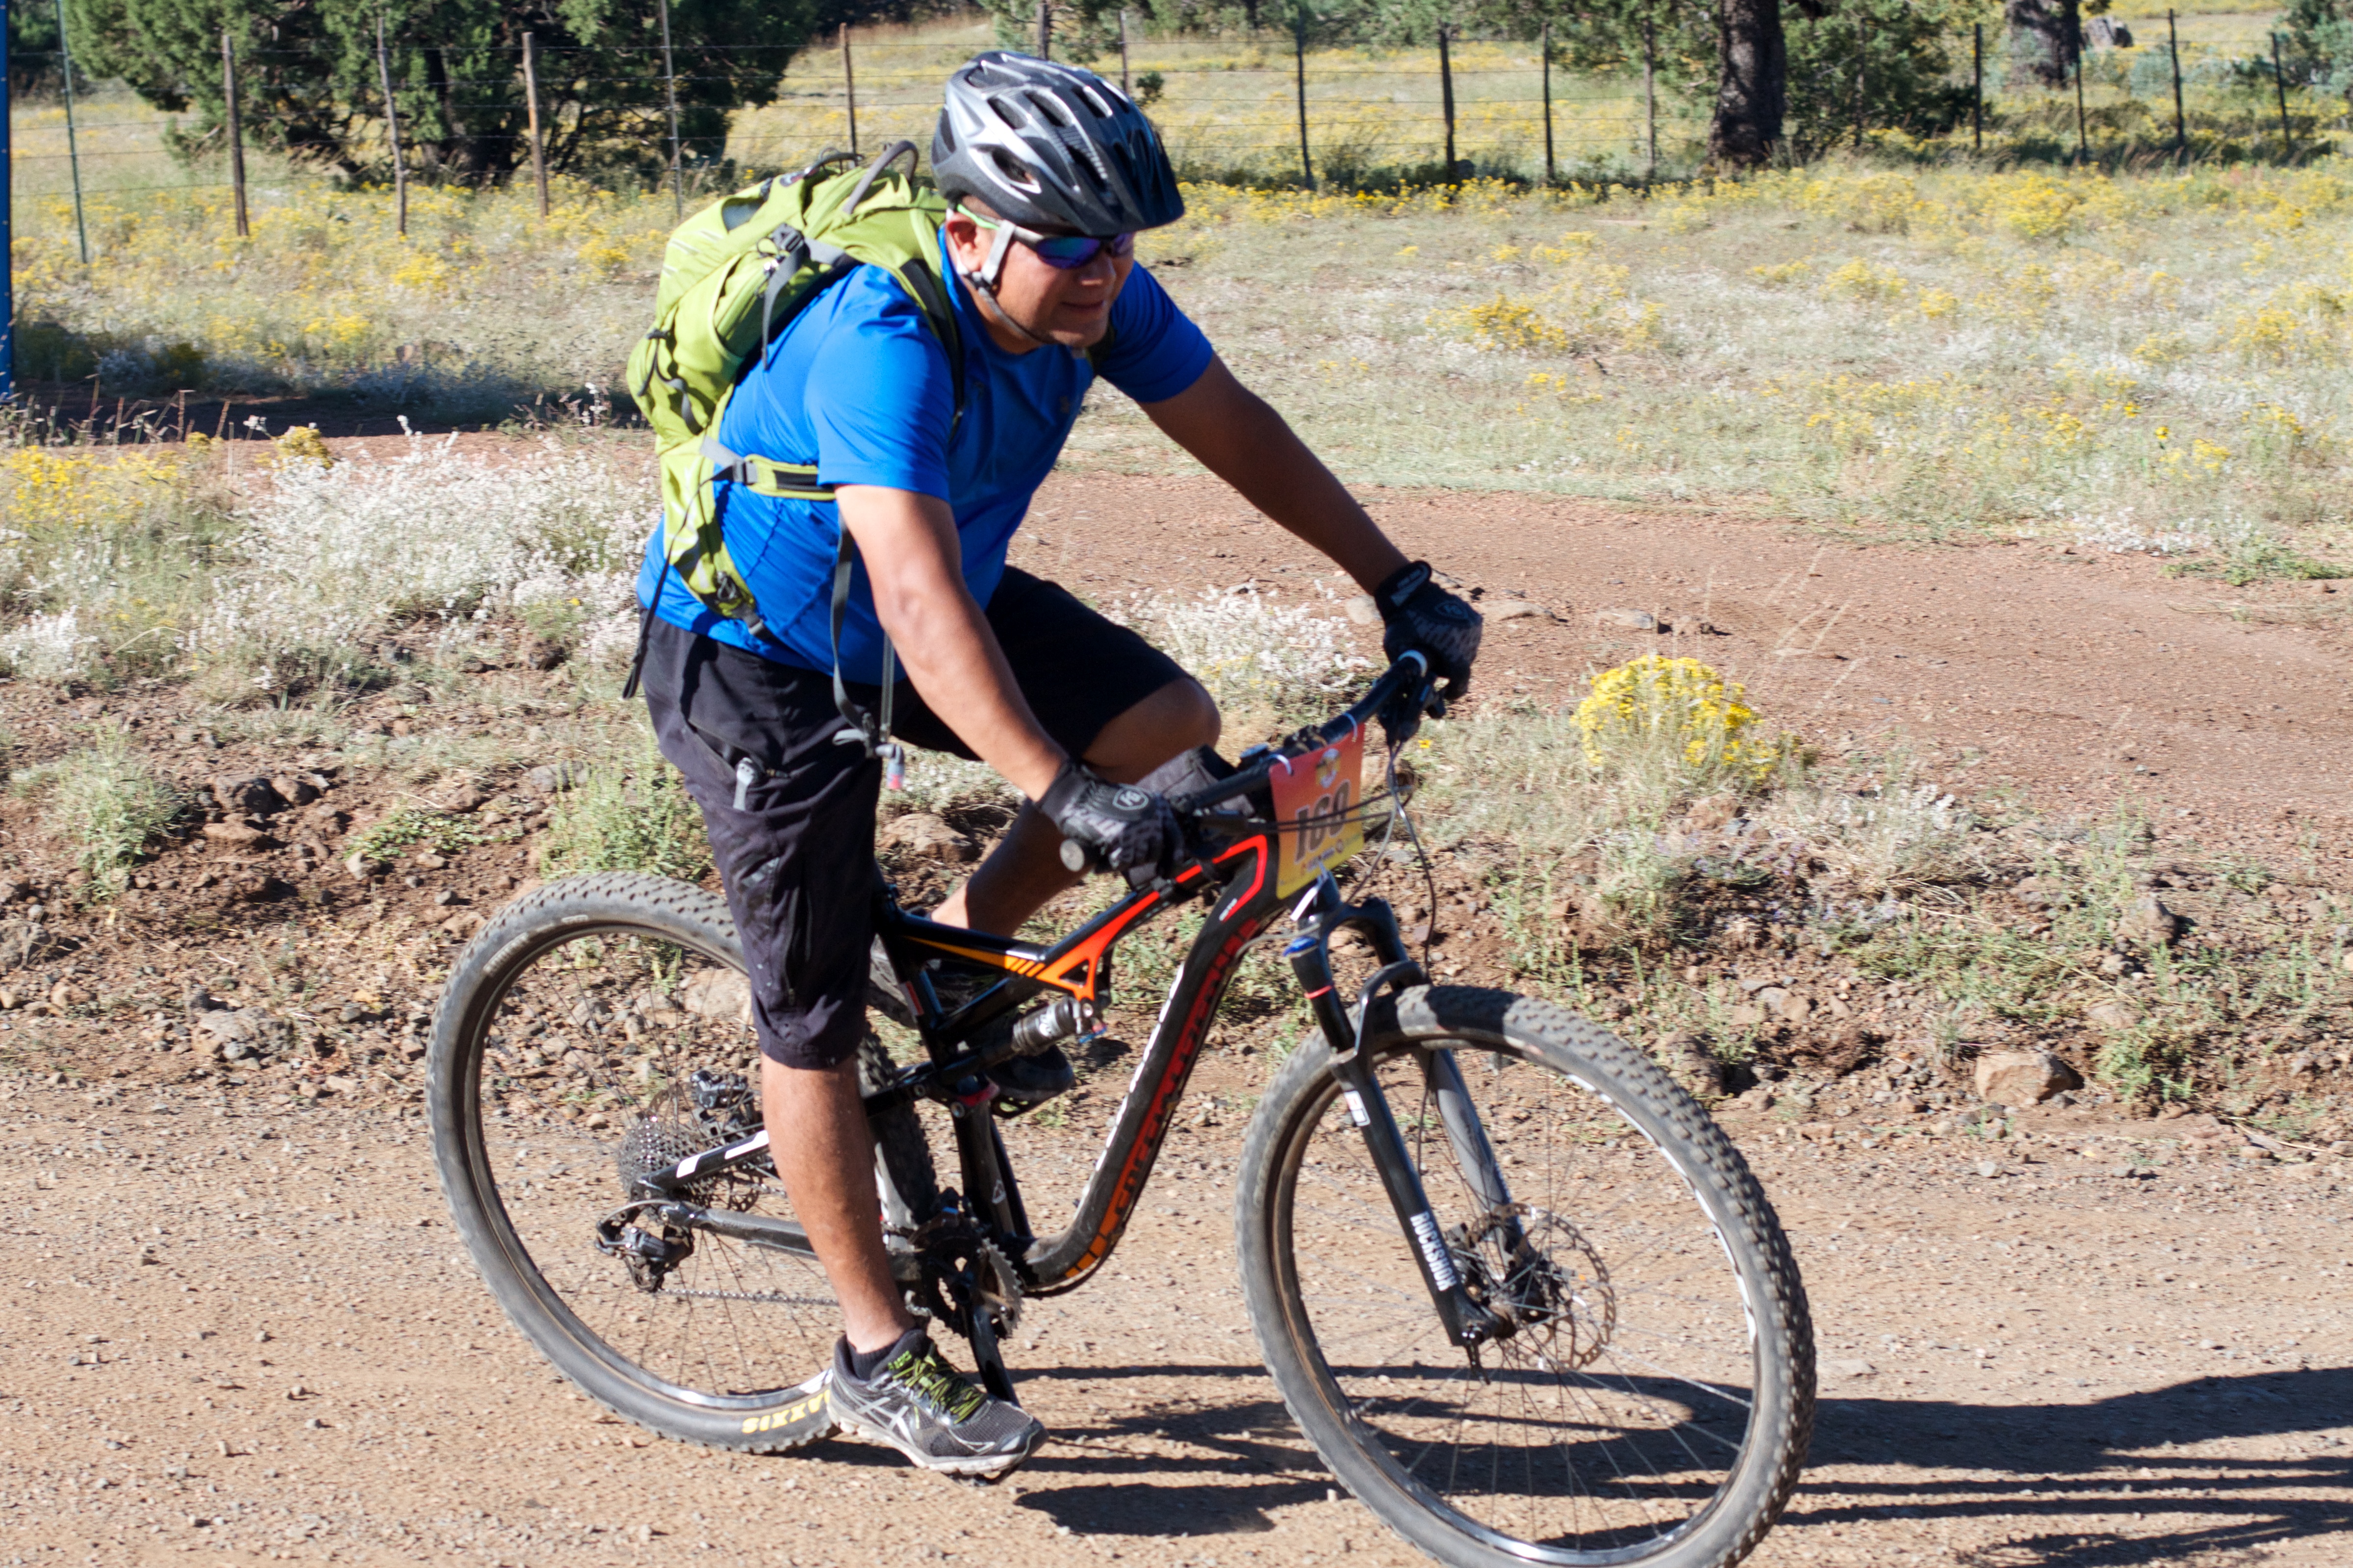
bicycle, vehicle, extreme sport, sports equipment, mountain bike, cycling, race, sports, fotr, mountain biking, road cycling, land vehicle, cycle sport, cyclo cross bicycle, cyclo cross, bicycle racing, road bicycle, endurance sports, racing bicycle, road bicycle racing, duathlon, mountain bike racing, cross country cycling